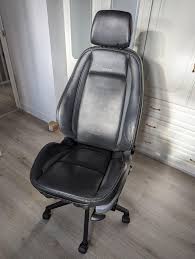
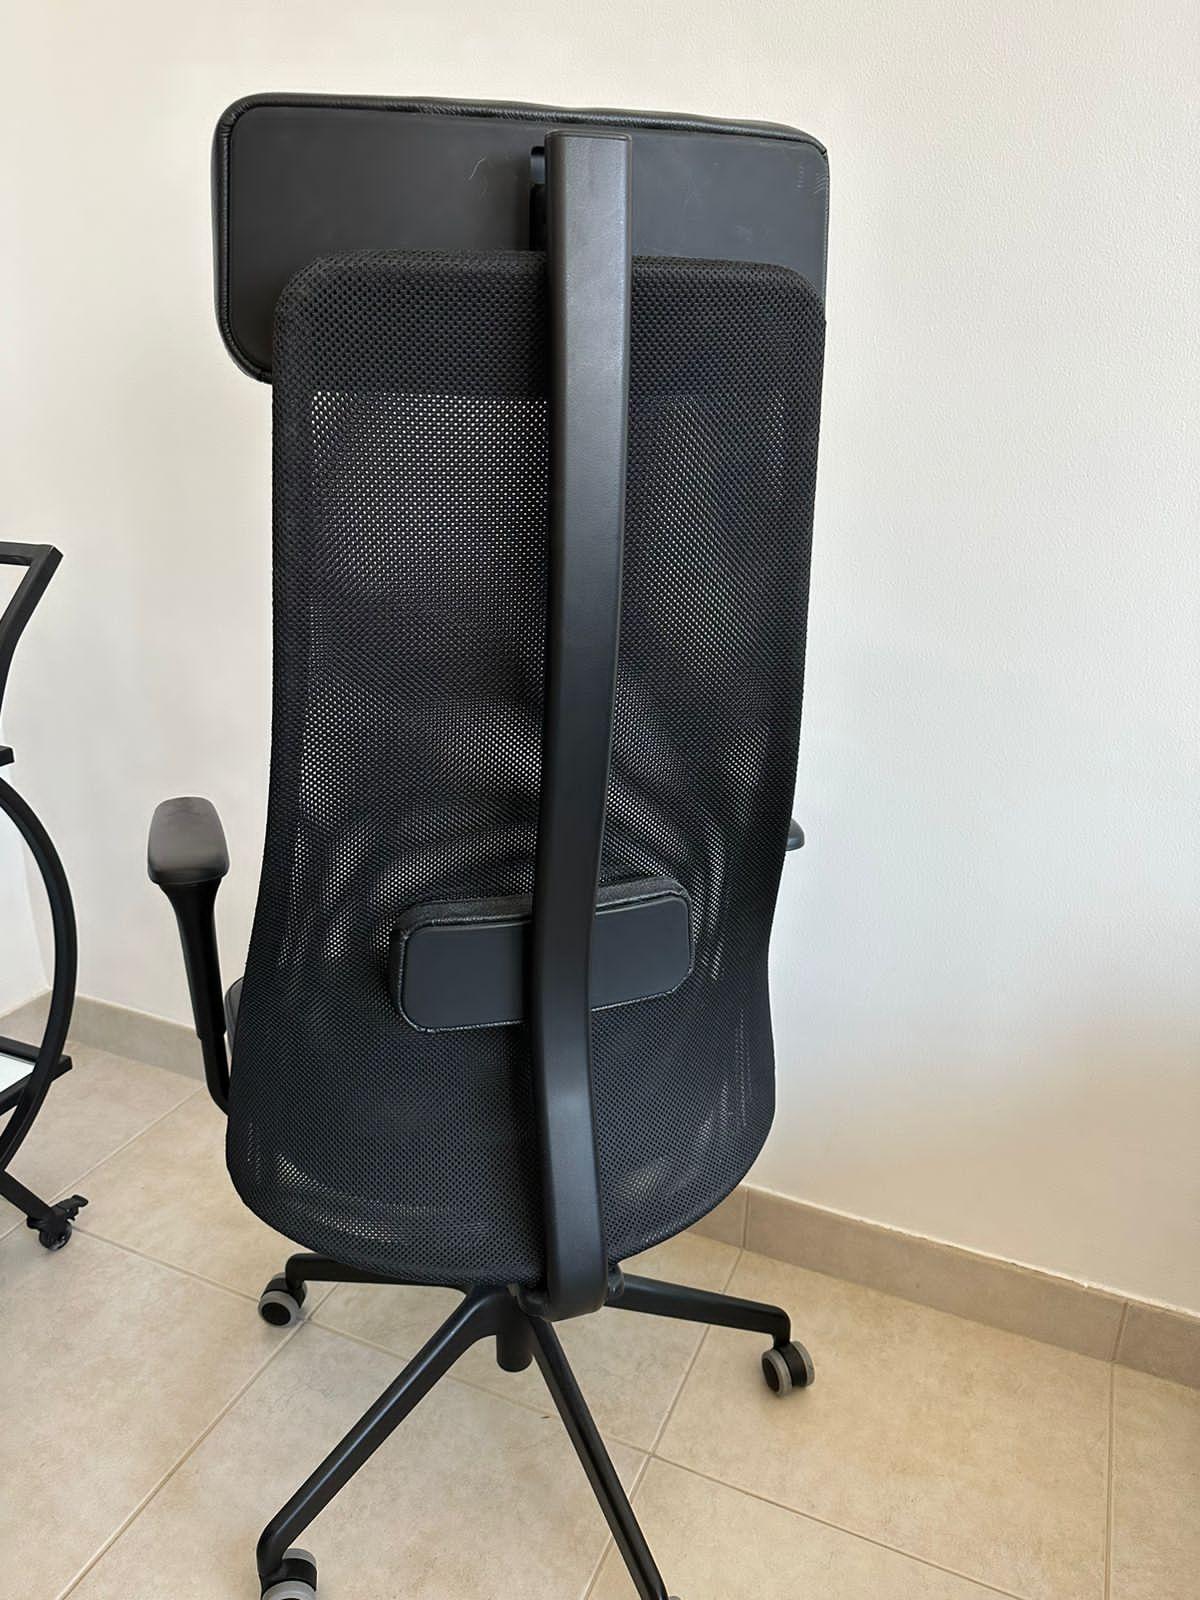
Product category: items_chair
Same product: no